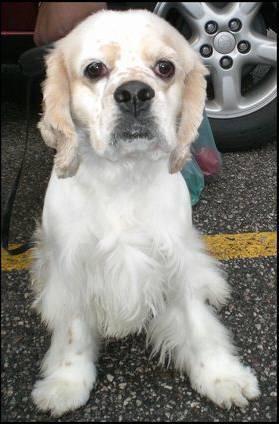
dog